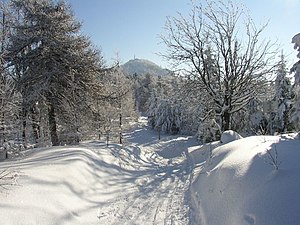
Lausitzer Gebirge
Langrendsspor på hovedryggen, Luž/Lausche i horisonten.
Lausitzer Gebirge, er en bjergkæde i Sudeterne, på den sydøstlige grænse mellem Tyskland og Tjekkiet, øst for floden Elben, og en forlængelse af Erzgebirge, som ligger vest for Elben. Lausitzer Gebirge er selv en forlængelse af Sudeterne fra Böhmen og Mähren, som er forbundet med Karpaterne. Det tilstødende område i sydøst Tyskland hedder Lausitz.